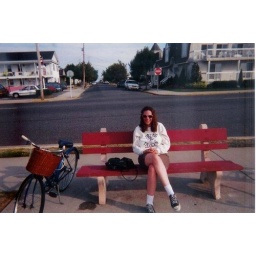
Hanging out by sunset lake after a lovely bike ride.